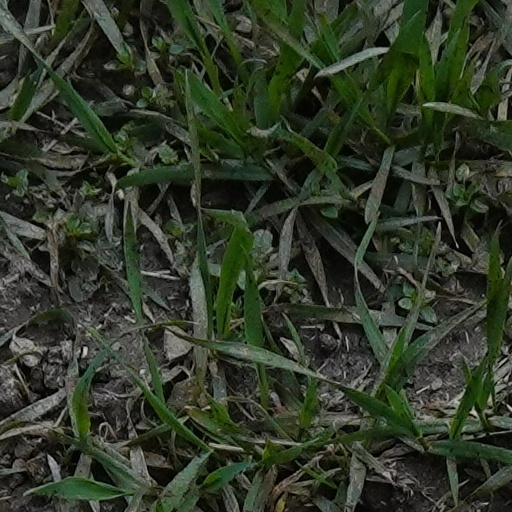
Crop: wheat